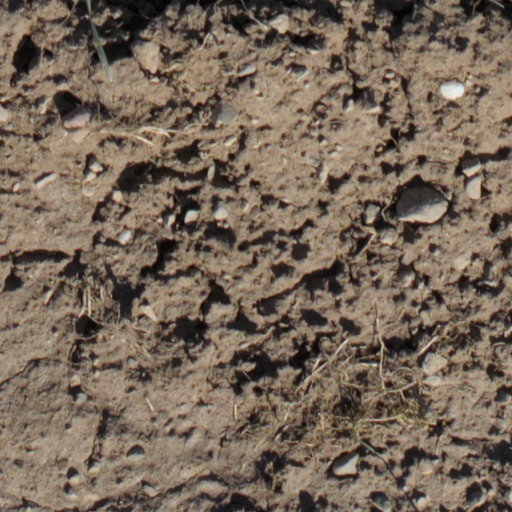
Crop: wheat